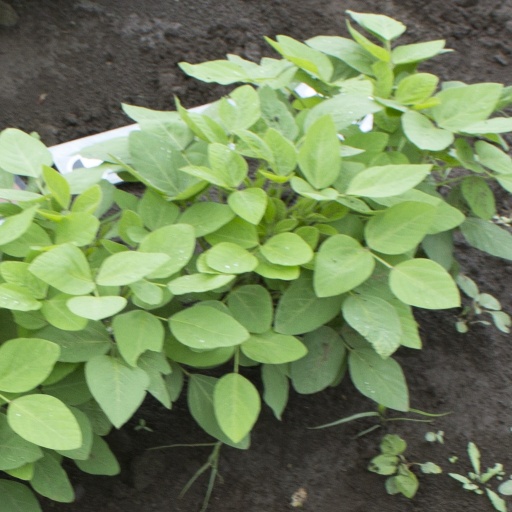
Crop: soybean